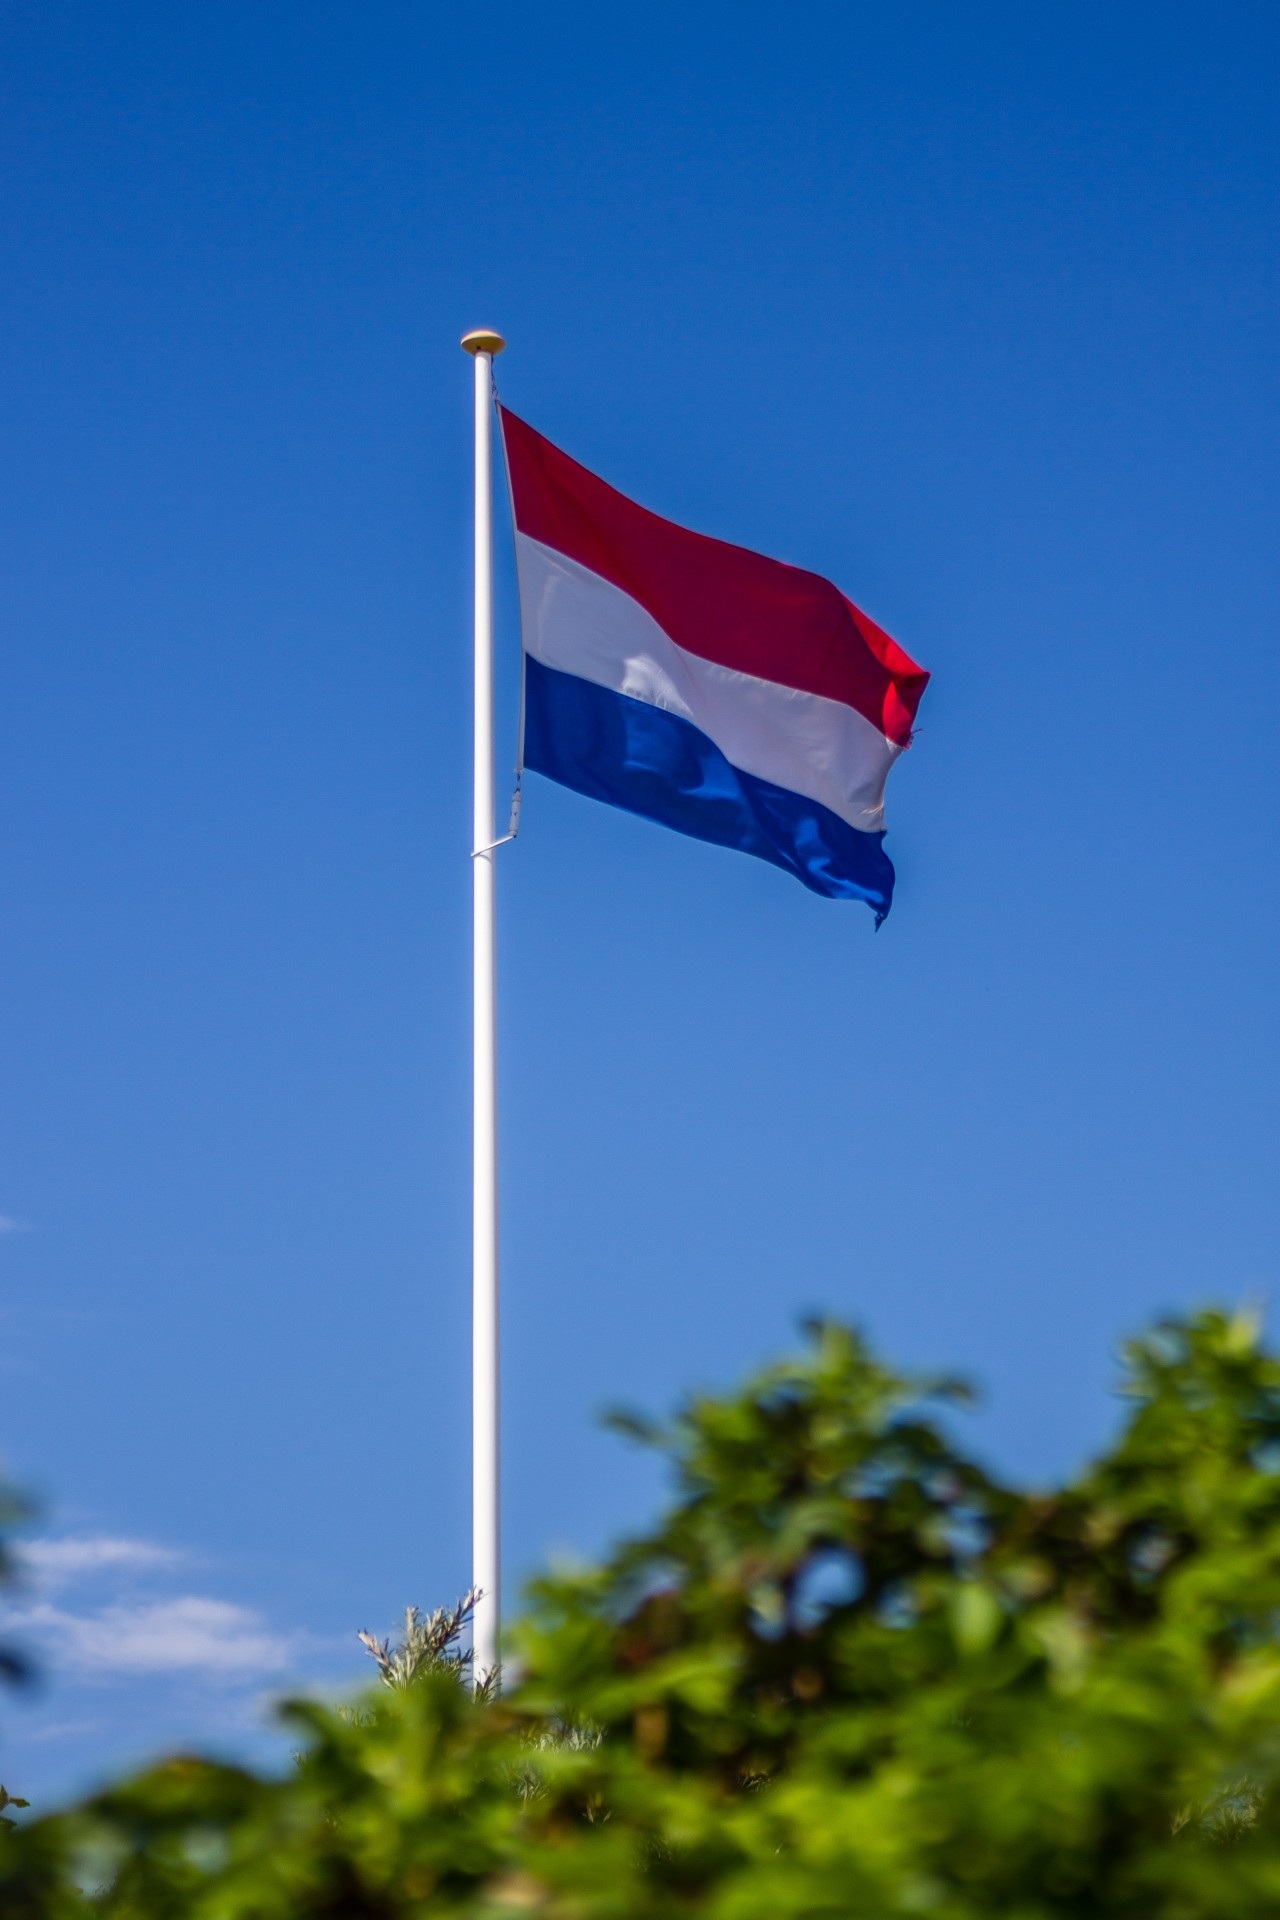
sky, white, wind, green, red, mast, flag, blue, holland, netherlands, flag of the united states, atmosphere of earth